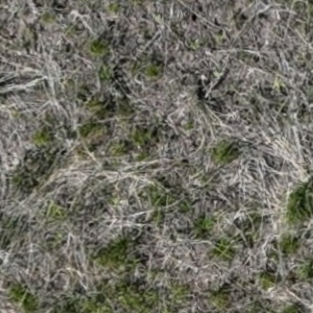
Month: may